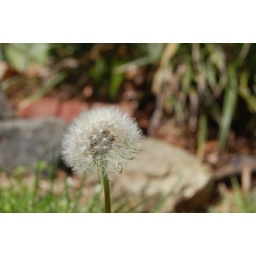
Let the lions in the grass roar.